List of moths of Senegal

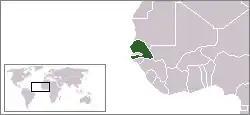
Location of Senegal

Moths of Senegal represent about 190 known moth species. The moths (mostly nocturnal) and butterflies (mostly diurnal) together make up the taxonomic order Lepidoptera.